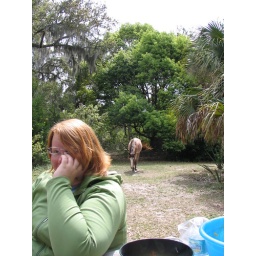
While we were hanging out the same gang of horses we met in the road came by.